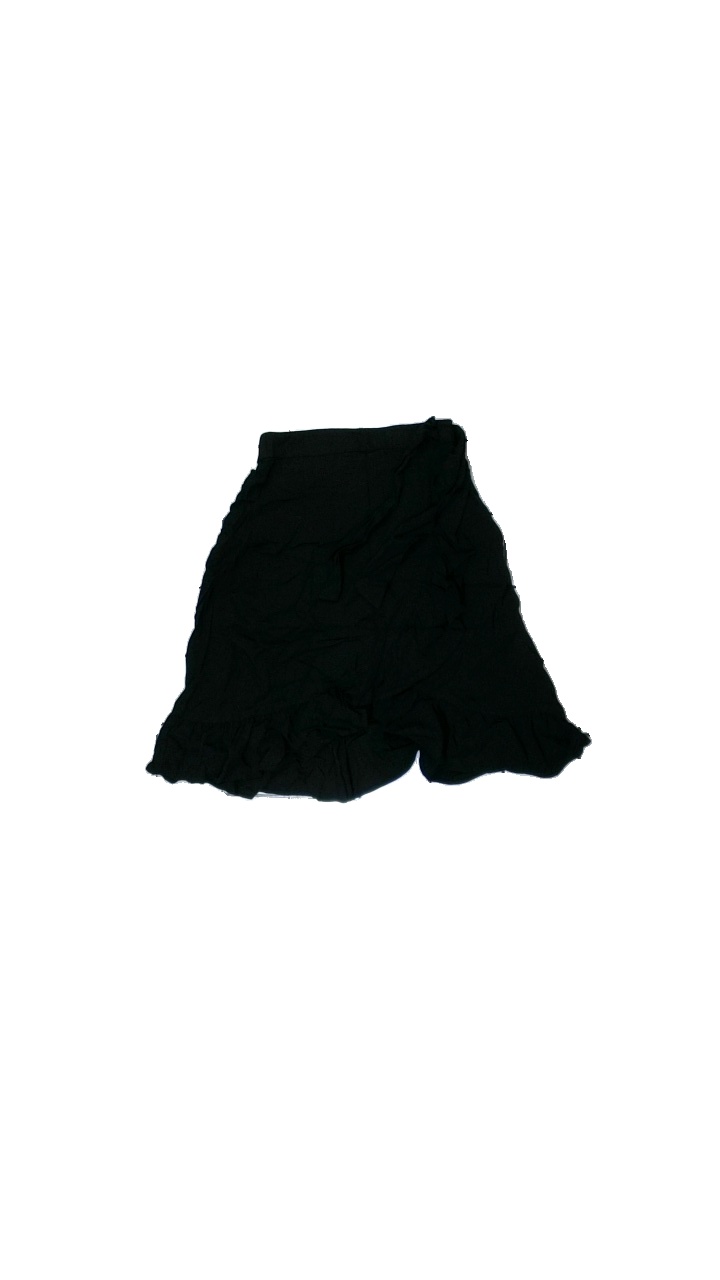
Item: Skirt (Children)
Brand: Lindex
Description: Black skirt for kids from Lindex Kids, size 134/140. Okay condition.
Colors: Black
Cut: Regular
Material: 100% visc
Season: All
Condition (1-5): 3
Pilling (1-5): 5
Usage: Reuse
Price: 50-100